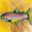
Label: trout